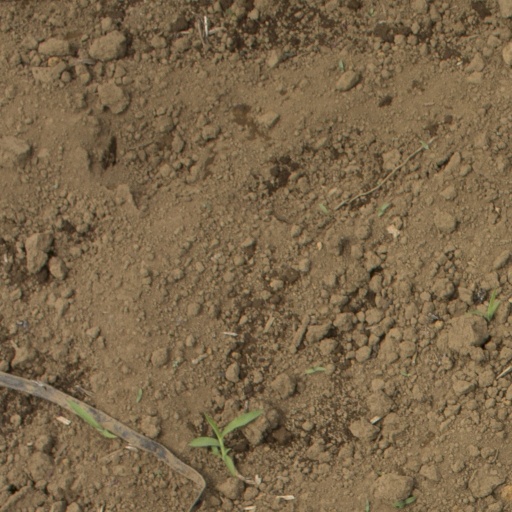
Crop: Jerusalem artichoke